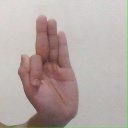
अक्षर: फ